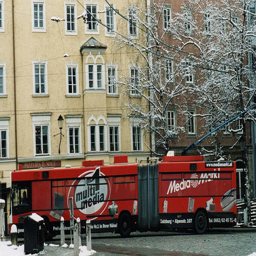
A bus with a second bus attached is driving down the street.
A red vehicle with advertisements on the side.
A long red bus driving past tall buildings.
an extra long bus is driving through the city
Extended stretched red bus with advertising on the outside of it